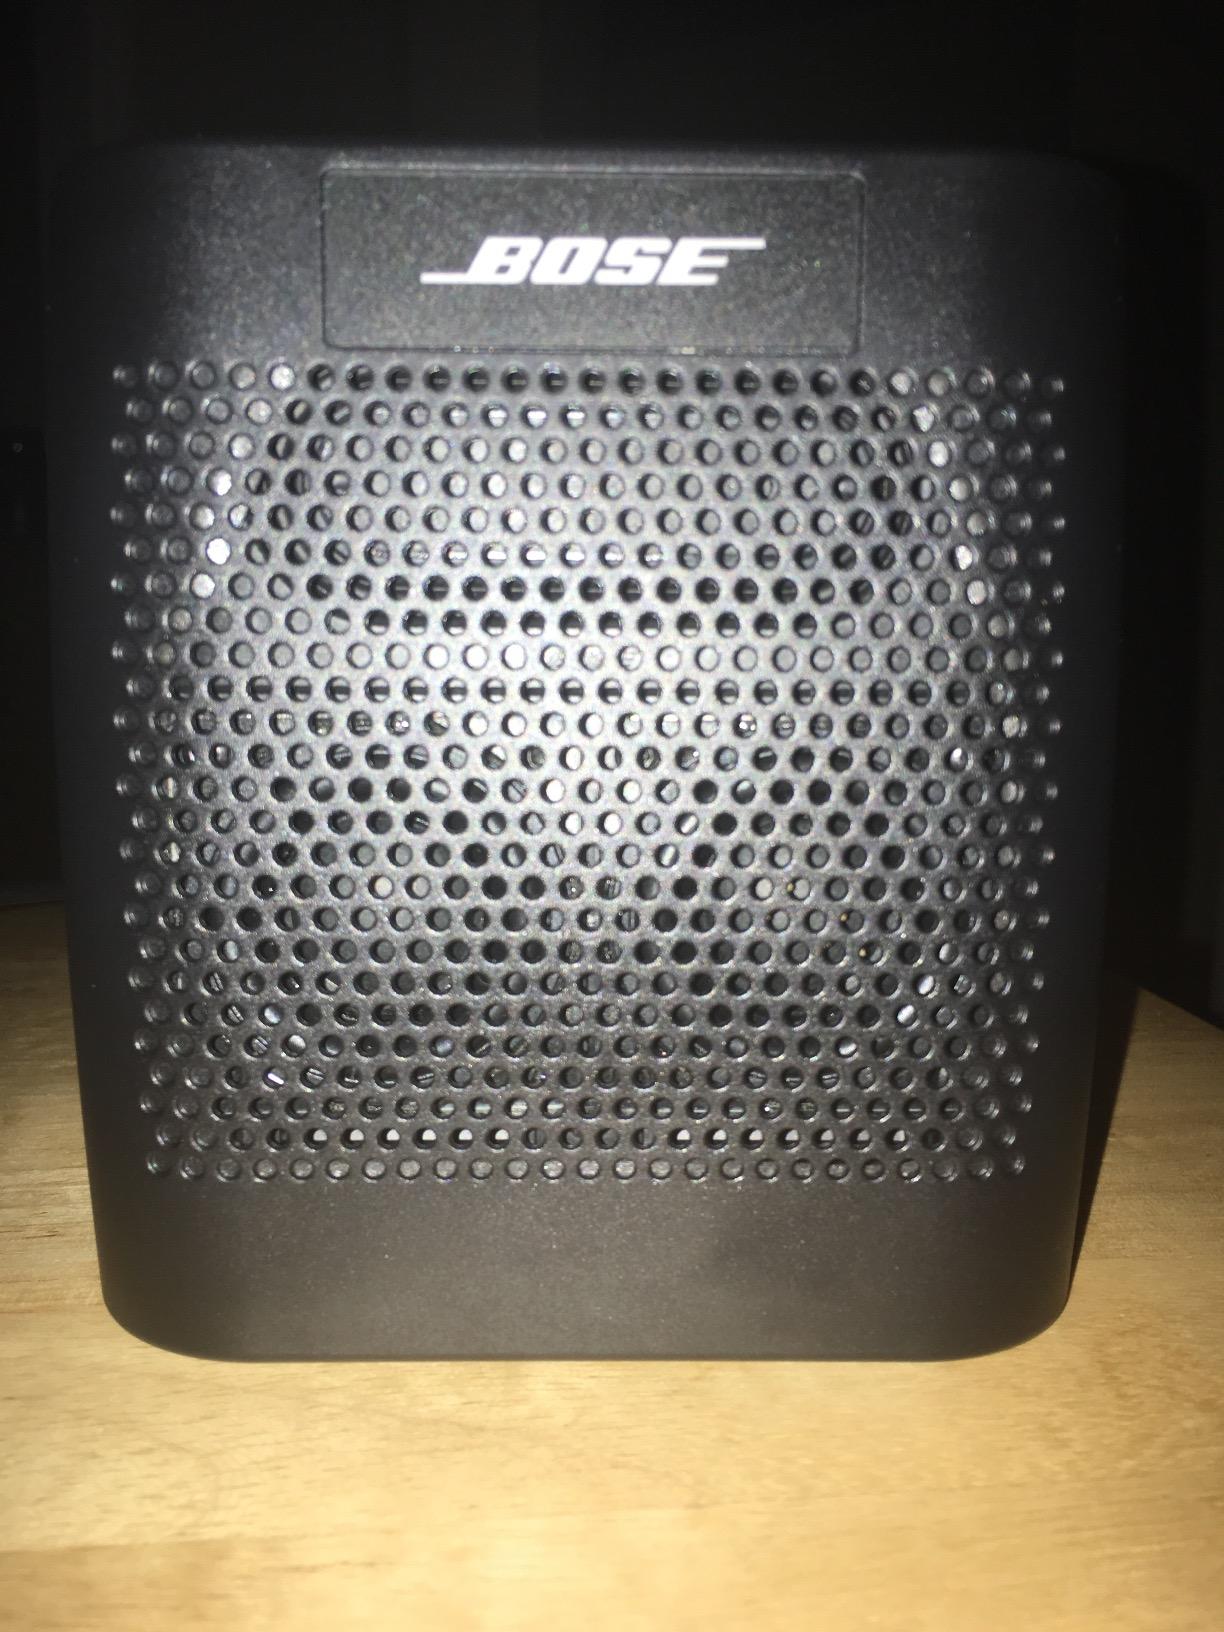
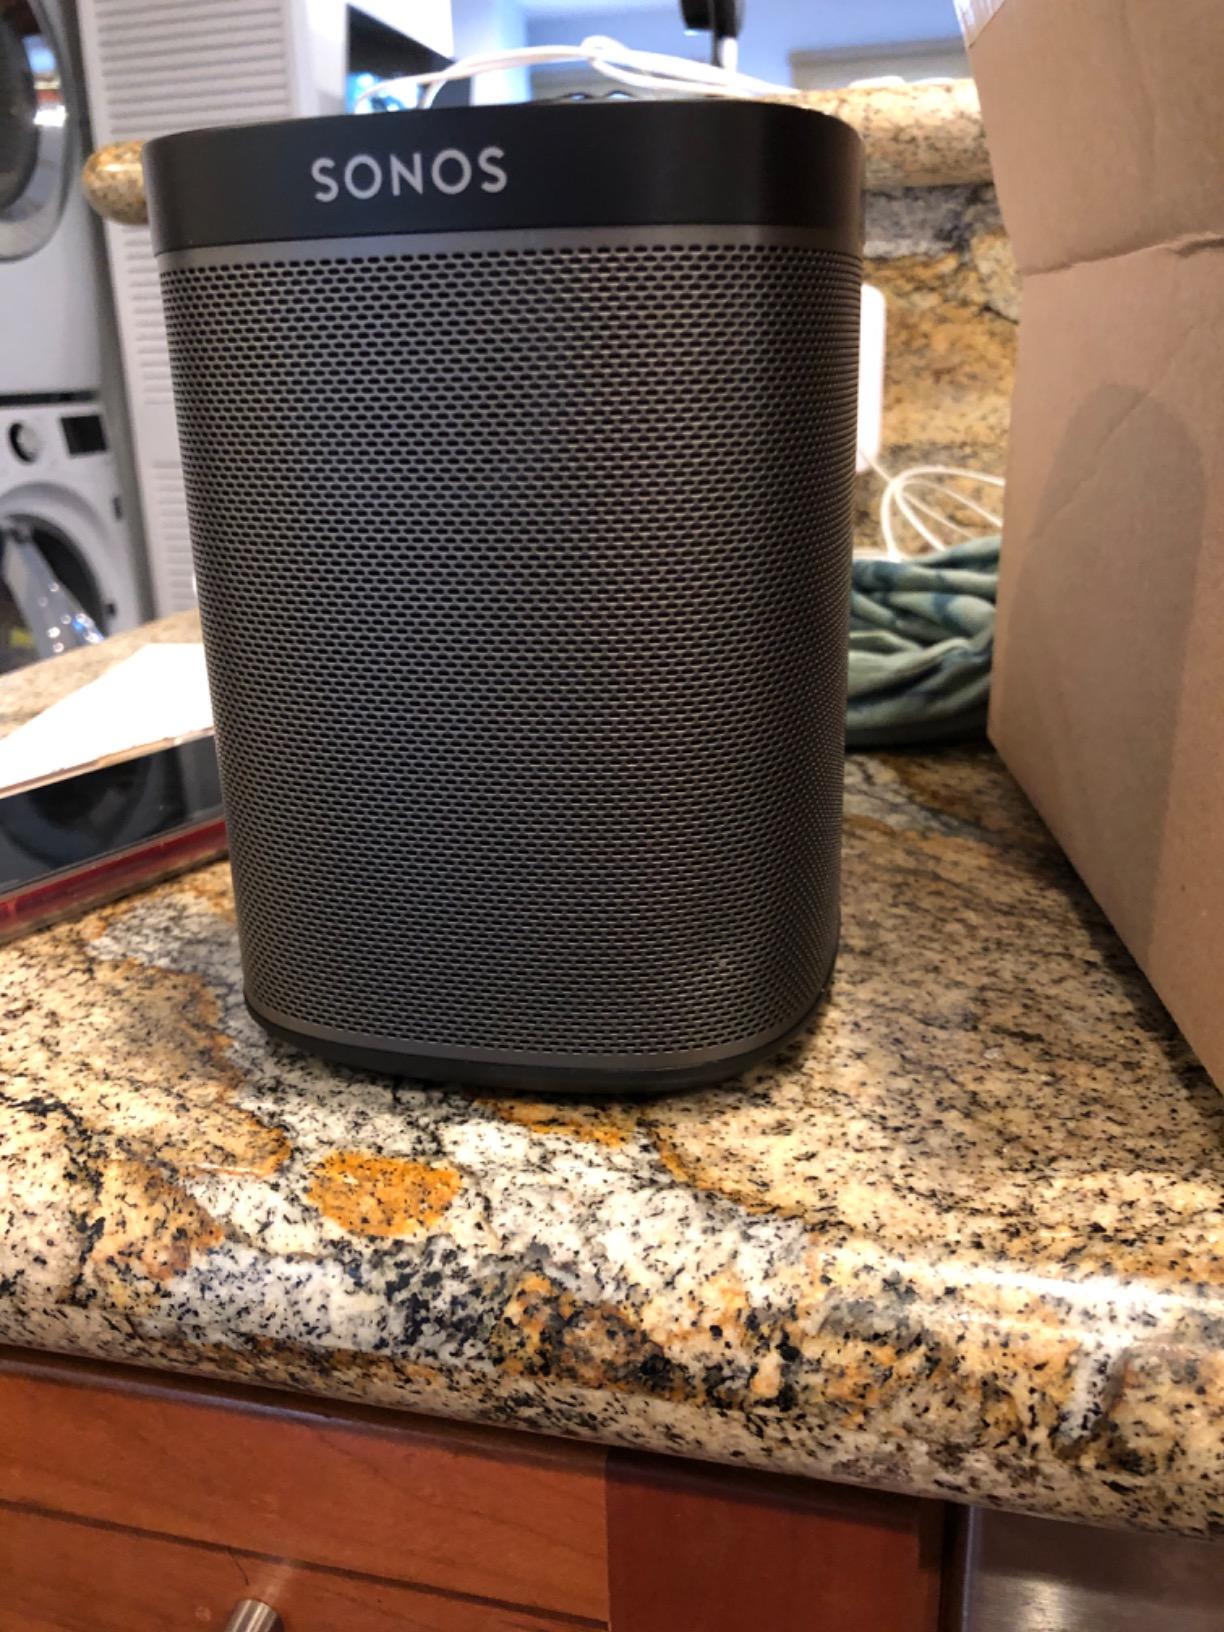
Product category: speaker
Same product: no